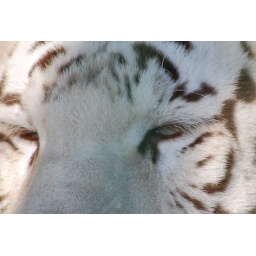
Shere Khan, white tiger in the Zoo in Naestved